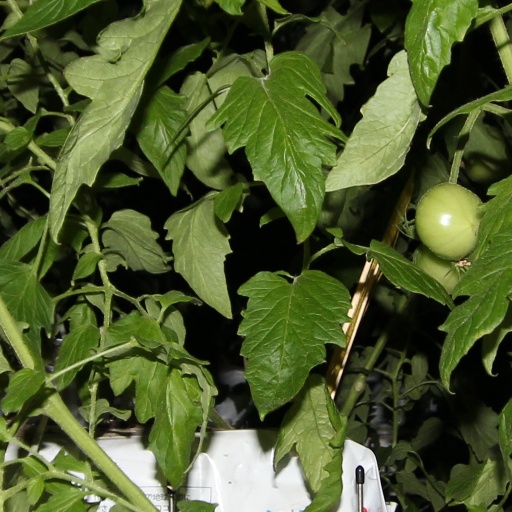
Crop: tomato